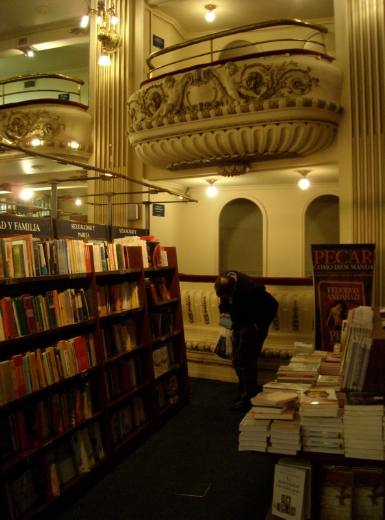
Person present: Yes